The Flying Hendersons

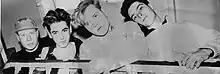

The Flying Hendersons were a Yorkshire-based indie band that formed in Leeds in summer 1986, Initially a 5 piece unit known as Budda, Budda playing one live gig under this name at the University of Leeds, supporting Snapdragons on 17 October 1987 with the Sex Gods and Ramones headlining in the Riley Smith Hall.